Almut Brömmel

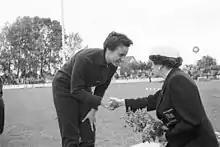
Almut Brömmel (left) in 1957

Almut Brömmel (born 5 May 1935 in Markranstädt, Saxony) is a retired female javelin thrower and discus thrower from Germany, who represented her native country twice at the Summer Olympics: 1956 and 1960. She set her personal best (55.16 metres) in the women's javelin throw in 1968.